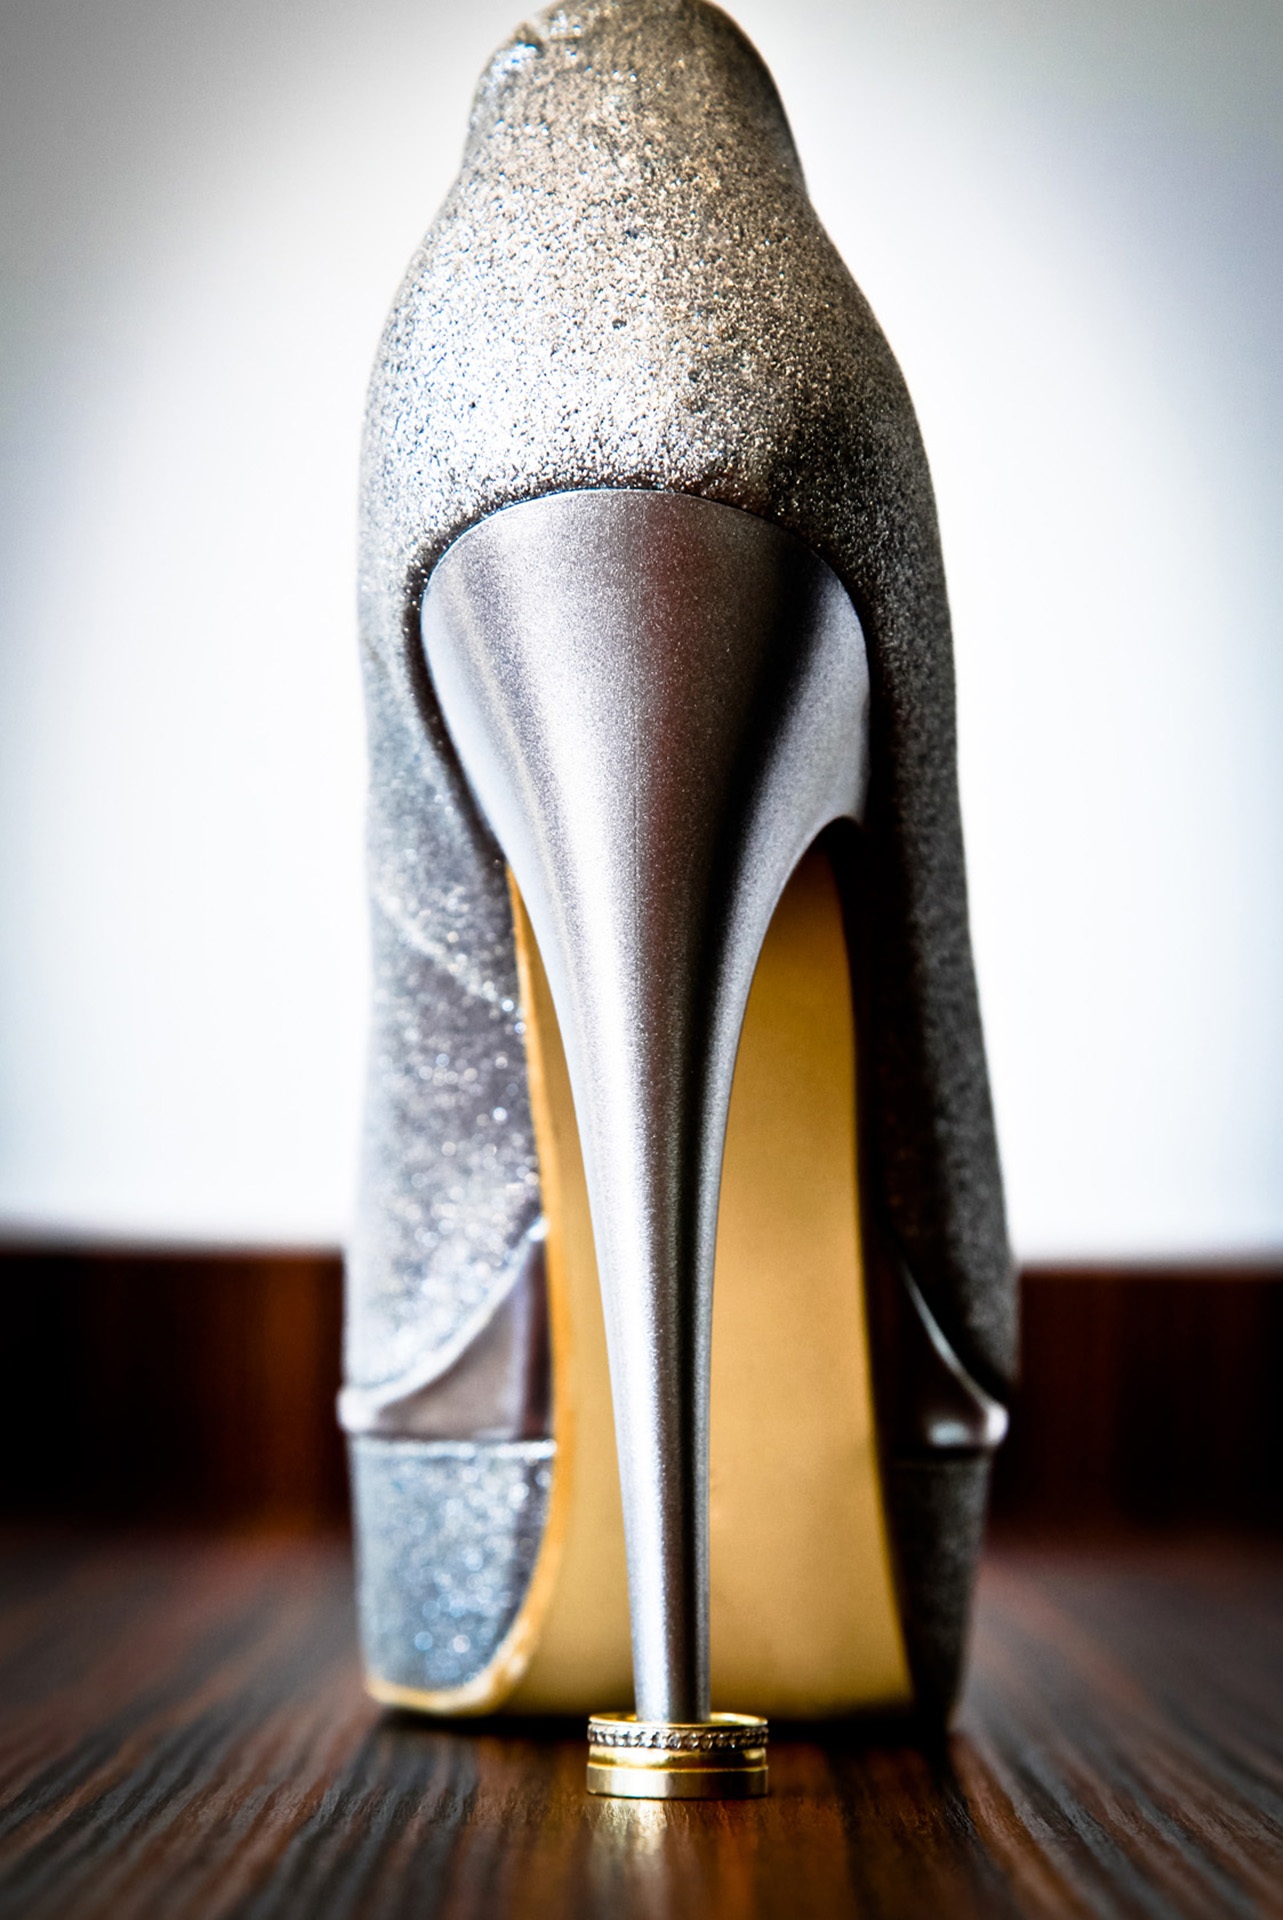
shoe, leather, leg, spring, fashion, human body, textile, footwear, heels, stiletto, high heels, high heeled footwear